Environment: real
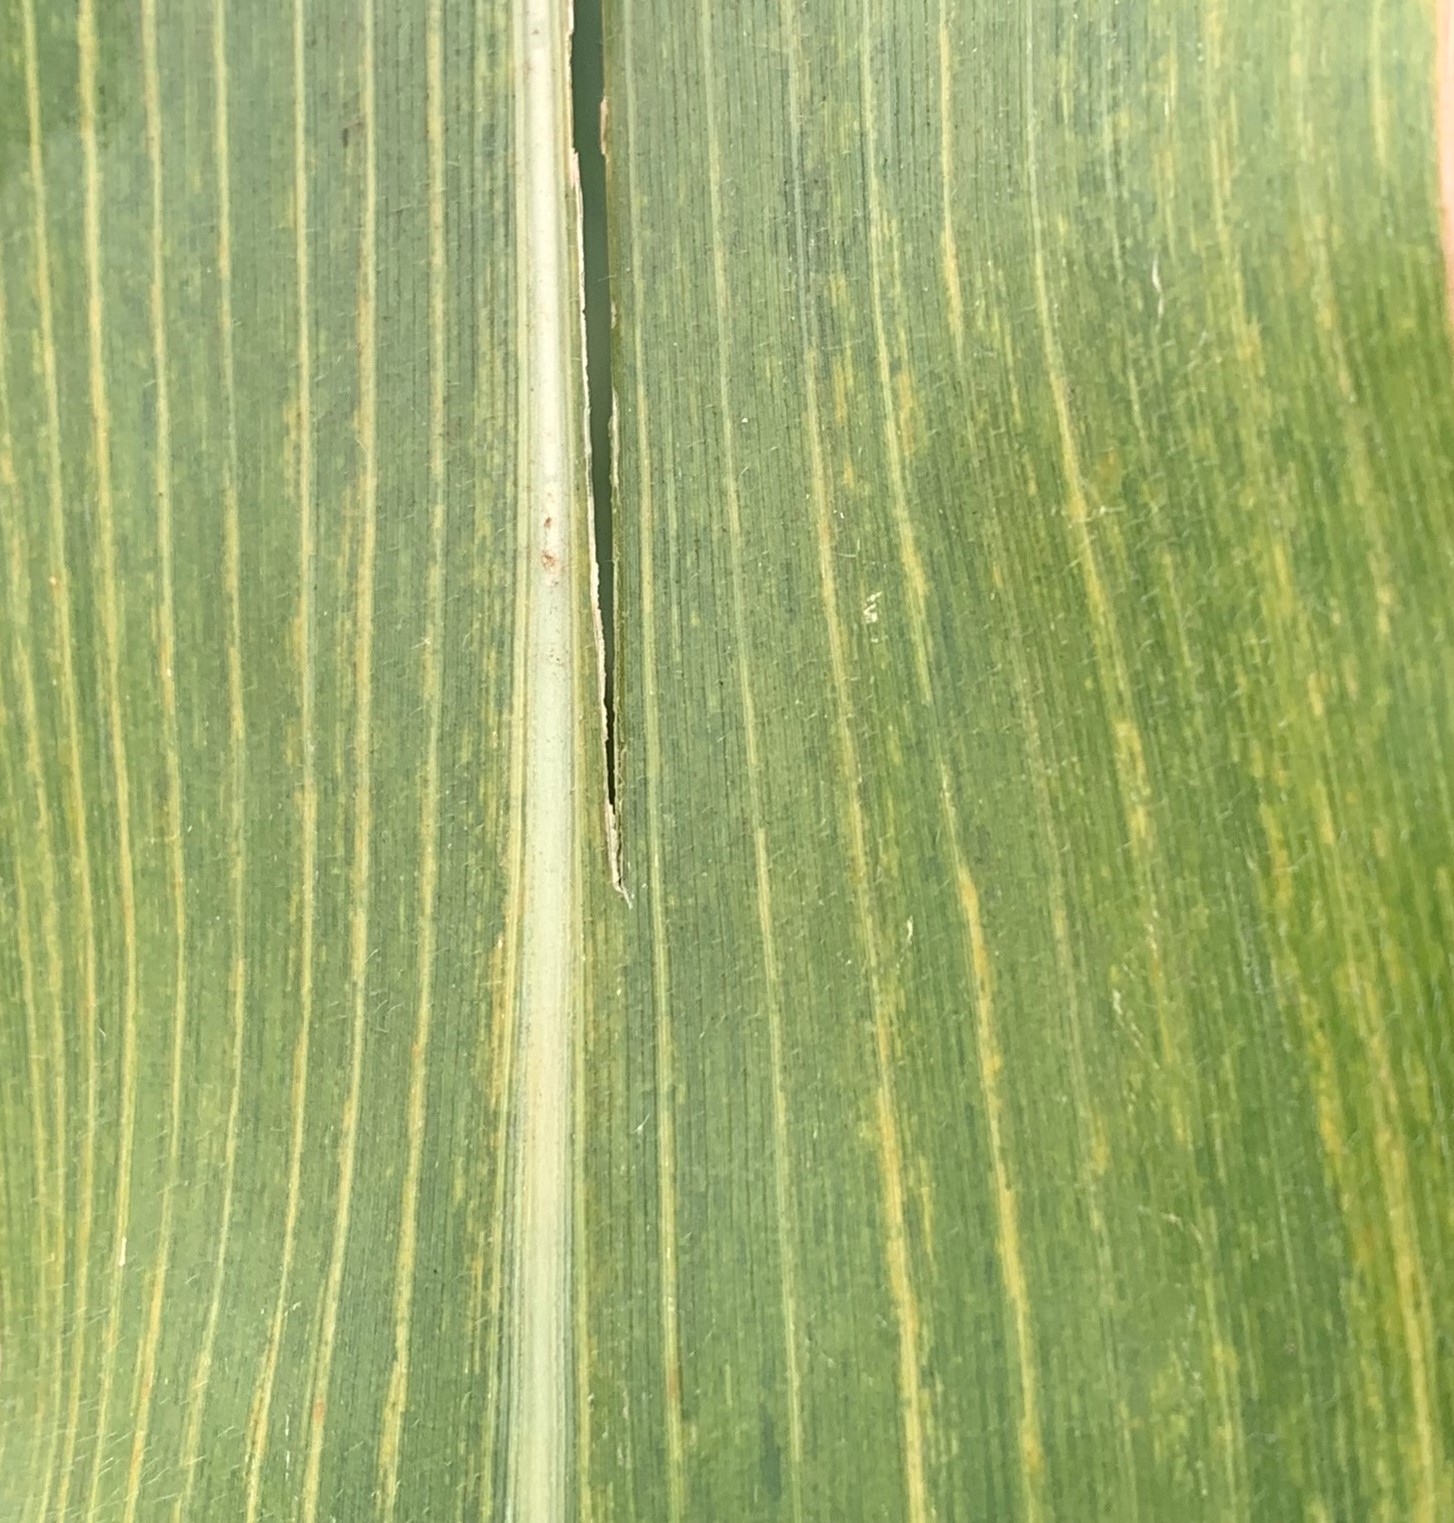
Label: lethal_necrosis